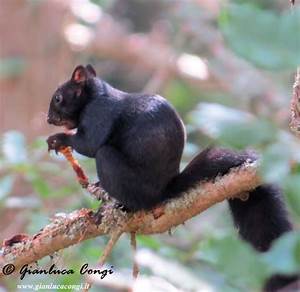
Label: scoiattolo